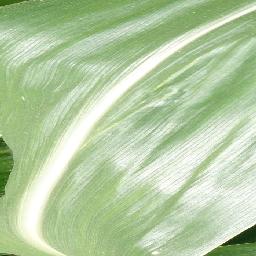
Label: Corn_(Maize)___Healthy